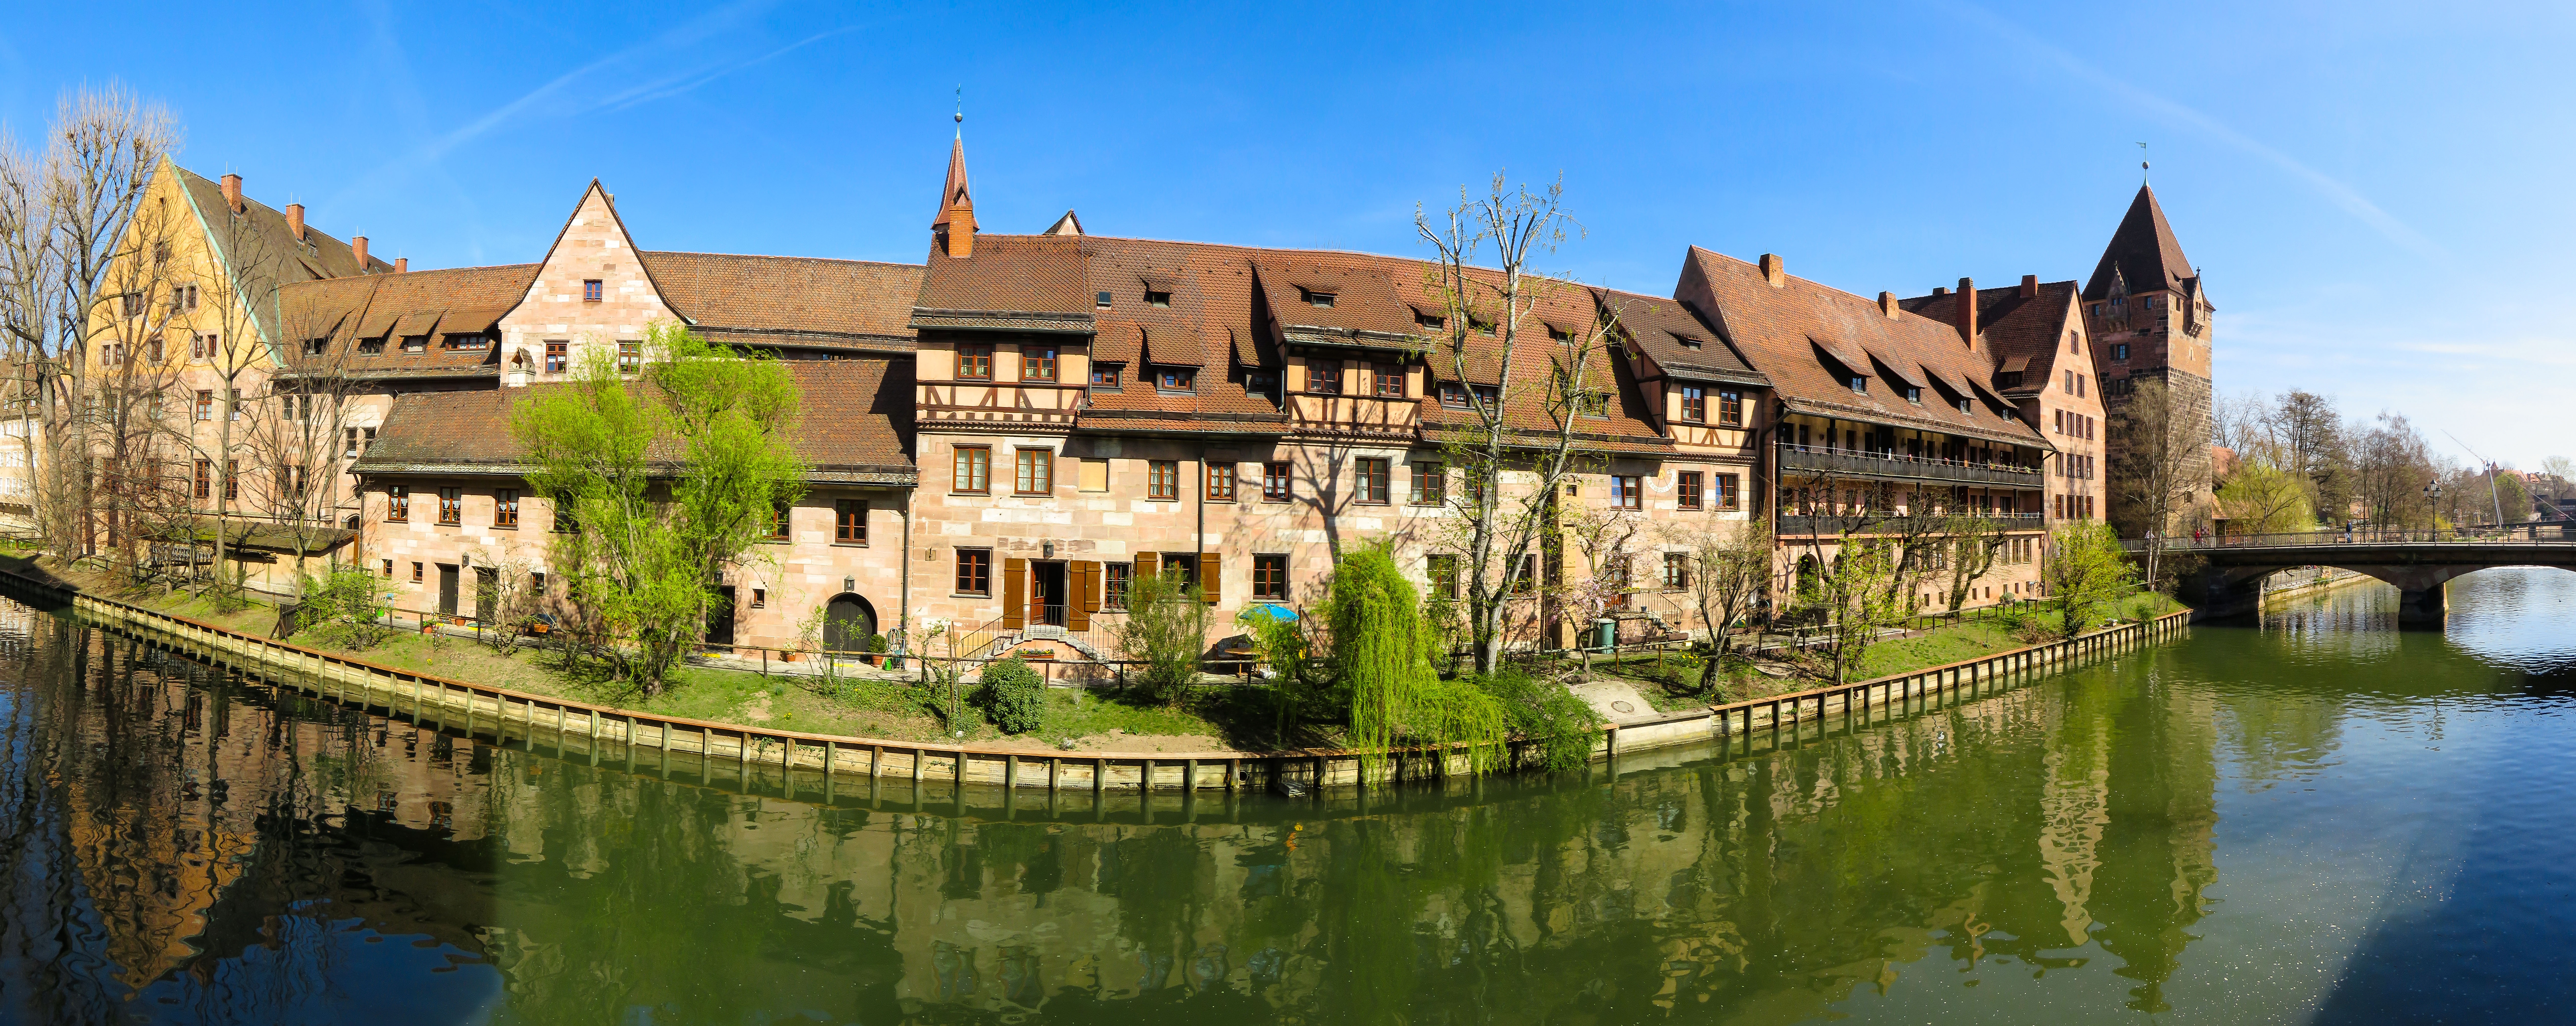
architecture, bridge, town, building, chateau, palace, home, river, canal, cityscape, panorama, spring, reflection, tower, banner, castle, landmark, facade, tourism, waterway, old town, hospital, estate, nuremberg, moat, stately home, historic site, holy spirit hospital, water castle